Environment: real
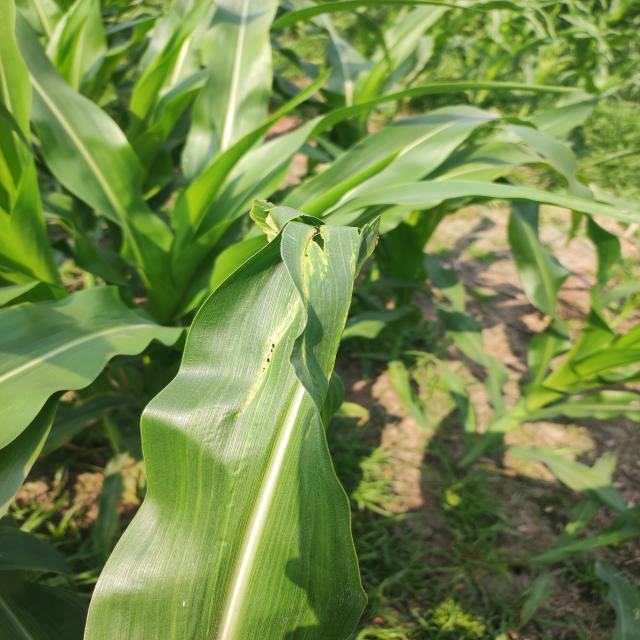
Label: fall_armyworm